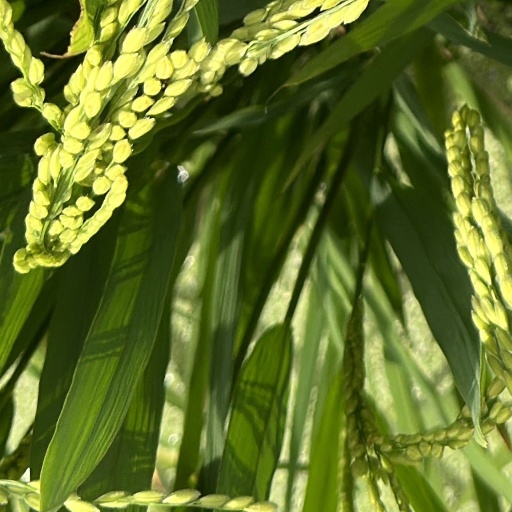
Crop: rice